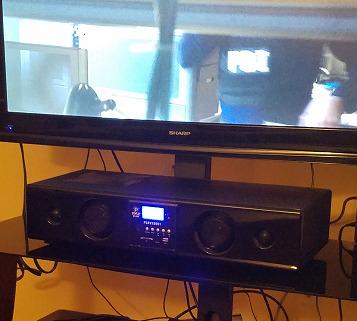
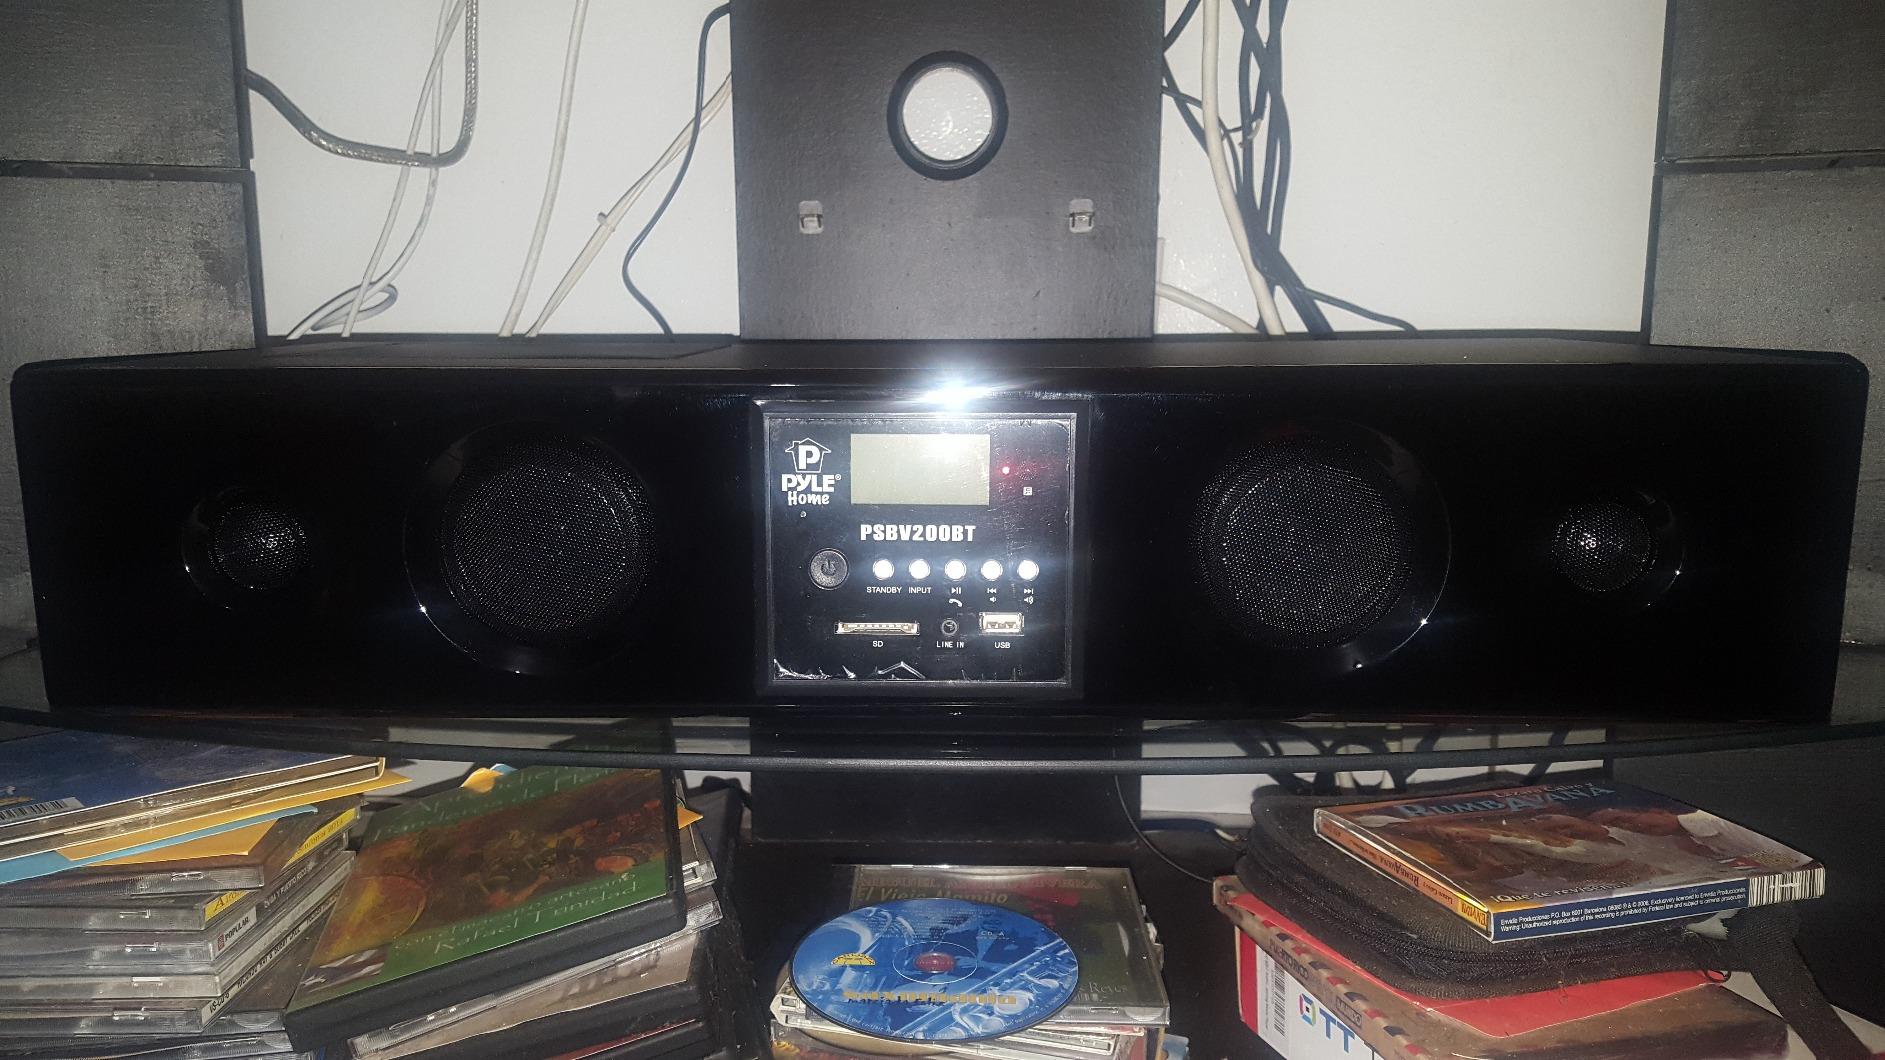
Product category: speaker
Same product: yes